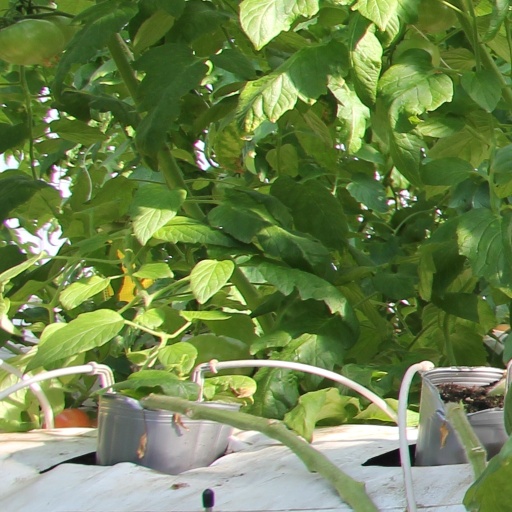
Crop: tomato